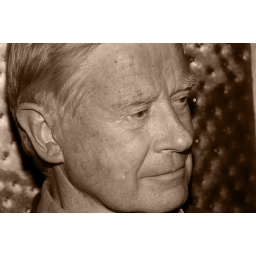
Wilf in black & white